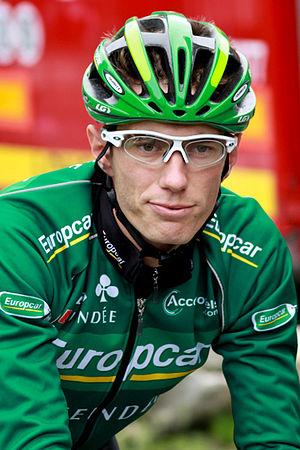
Prologue du Dauphiné Libéré 2011, Saint Jean de Maurienne
L'équipe cycliste Total Direct Énergie est une équipe française de cyclisme professionnel sur route ayant le statut d'UCI ProTeam. La formation est dirigée par l'ancien coureur professionnel Jean-René Bernaudeau, fondateur de la structure Vendée U en 1991 dont sont issus plusieurs membres de l'équipe.
Pierre Rolland né le 10 octobre 1986 à Gien, est un coureur cycliste français. Professionnel depuis 2007, il est membre de l'équipe B&B Hotels-Vital Concept. Il remporte une étape à l'Alpe d'Huez et le classement du meilleur jeune lors du Tour de France 2011, puis une étape à La Toussuire lors du Tour de France 2012, qu'il termine à la huitième place du classement général. Il termine à la quatrième place du Tour d'Italie 2014. Il remporte également une étape du Tour d'Italie 2017 à Canazei.